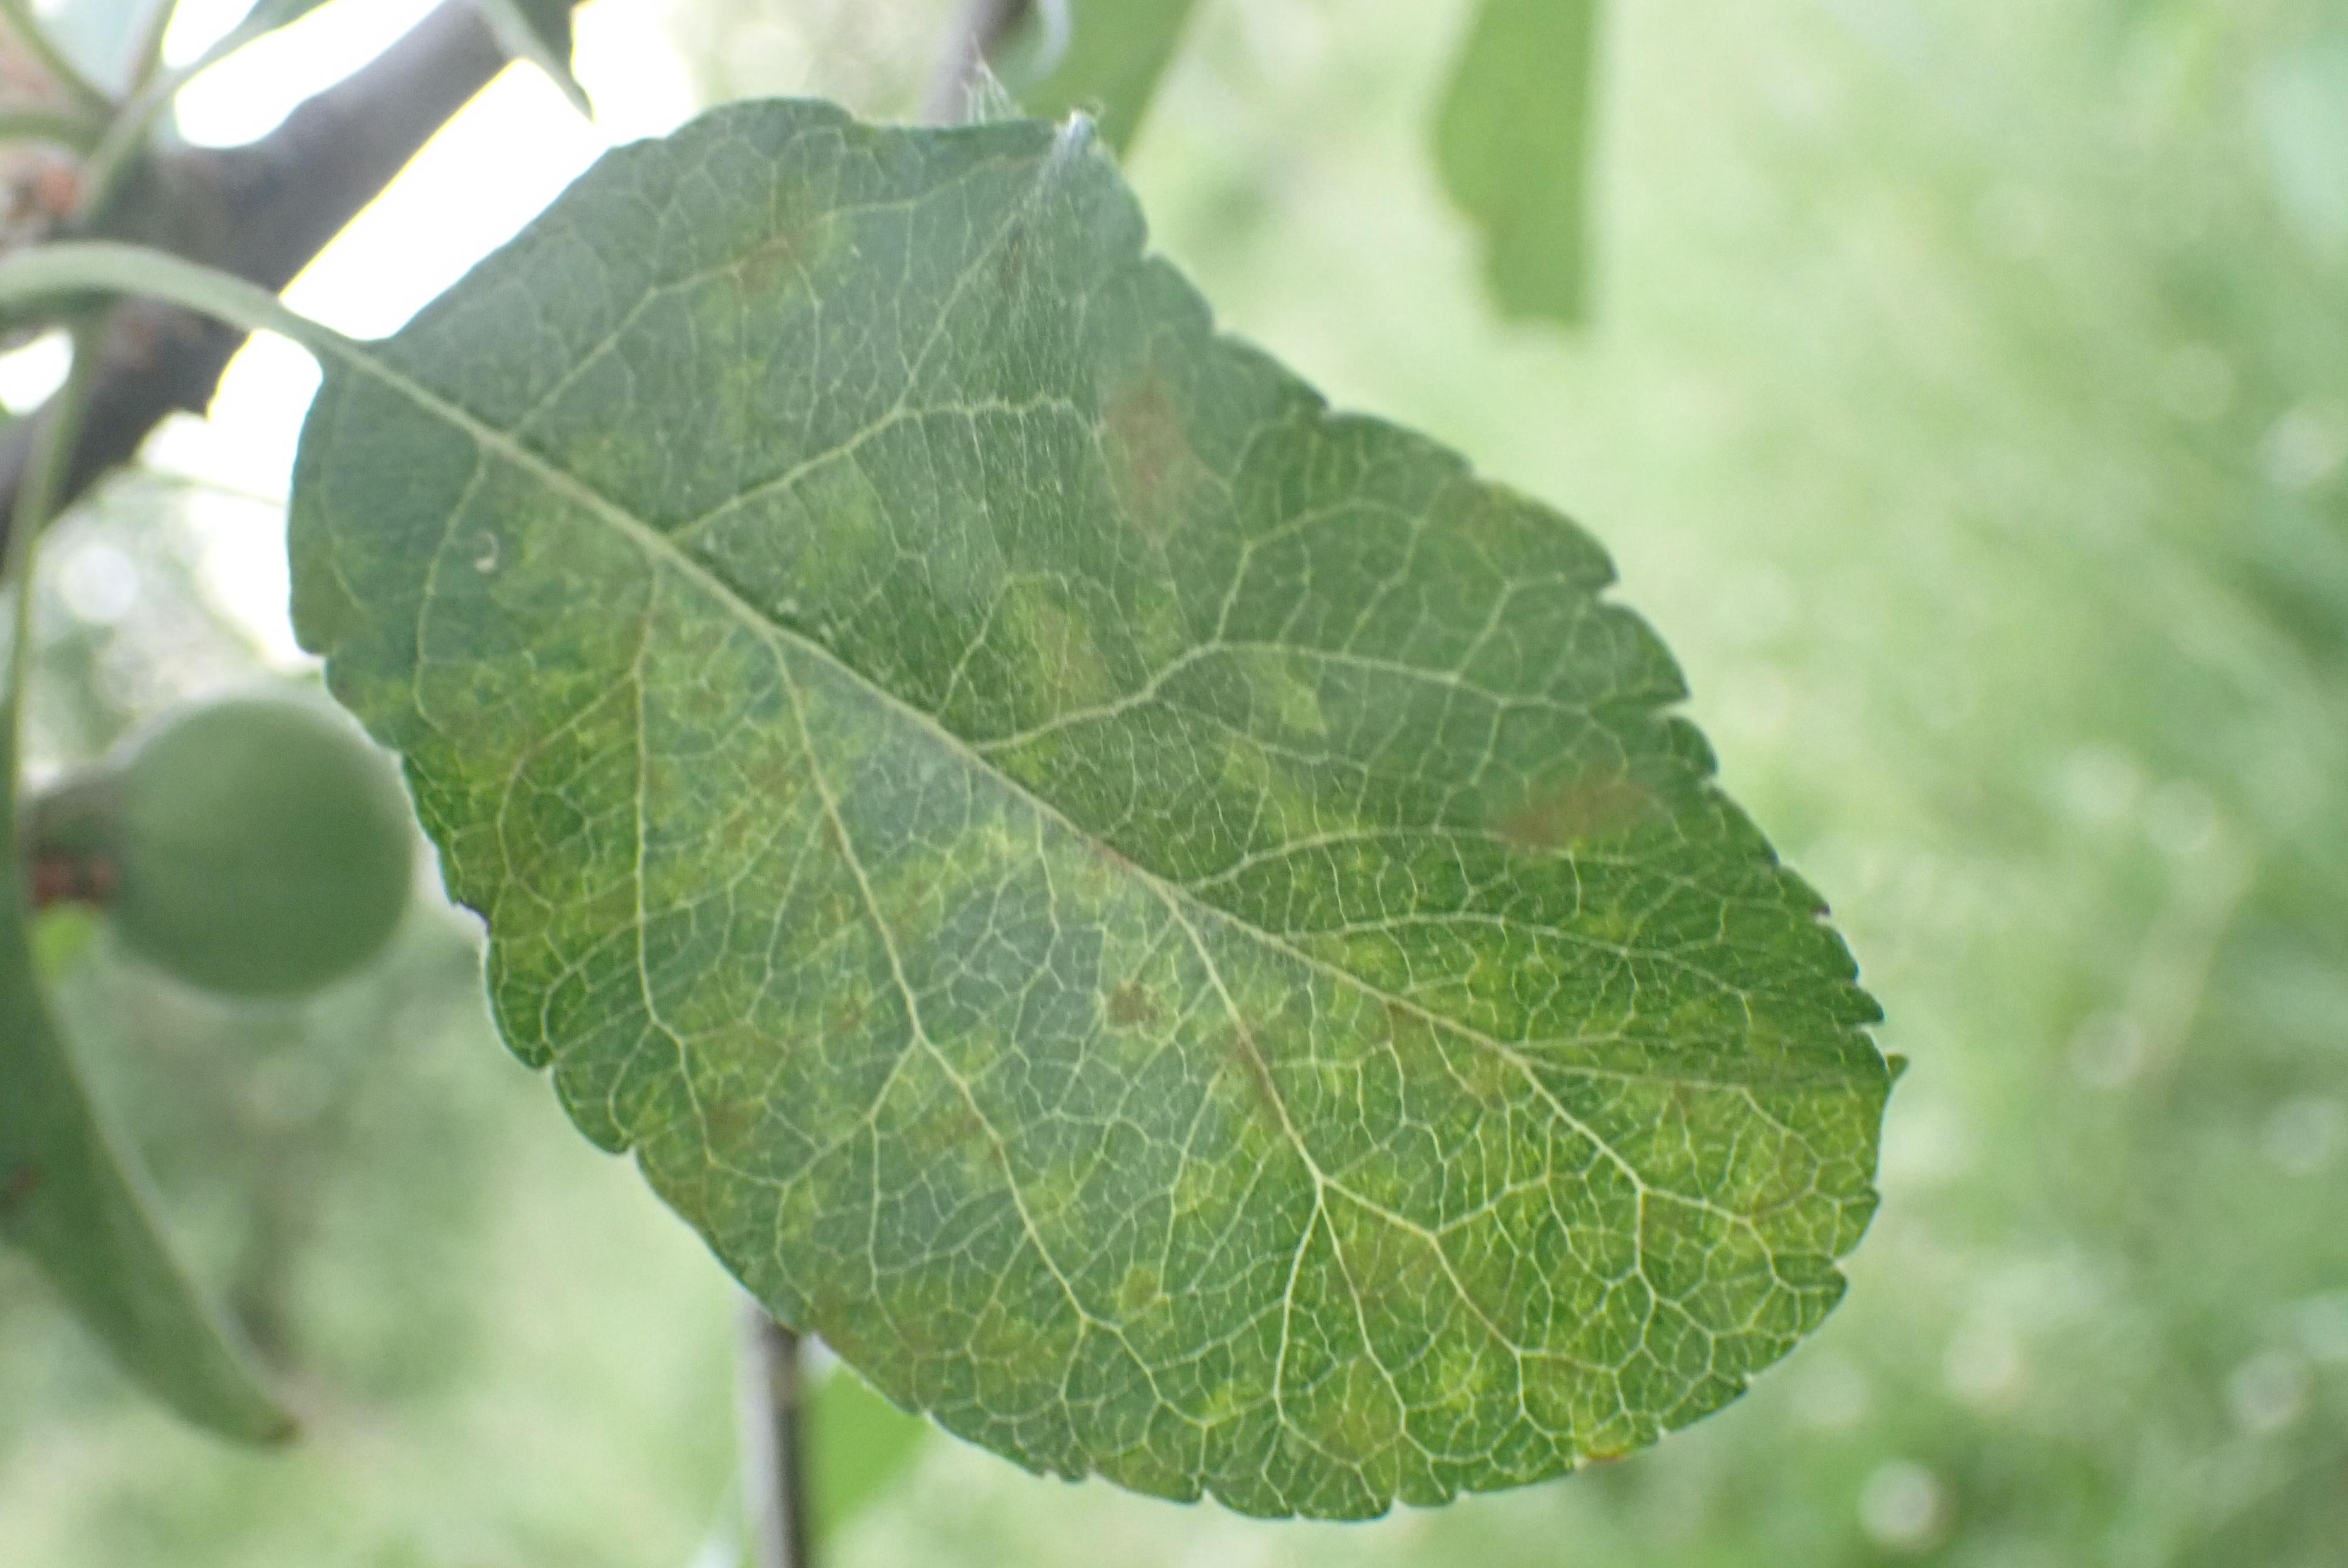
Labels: scab